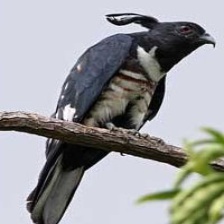
Species: BLACK BAZA
Scientific name: AVICEDA LEUPHOTES